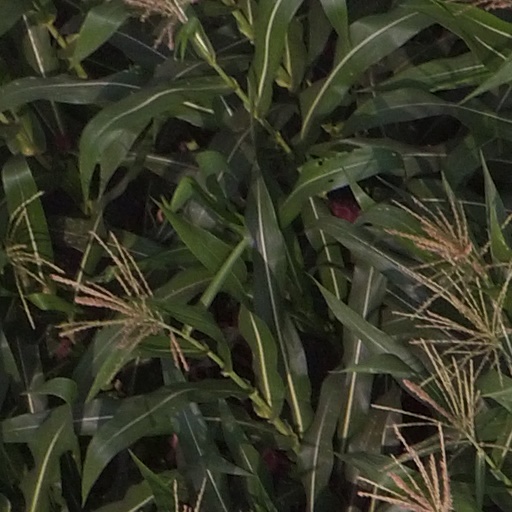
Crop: maize; corn